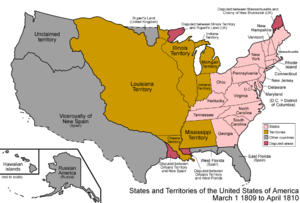
Cette page concerne des événements d'actualité qui se sont produits durant l'année 1809 du calendrier grégorien aux États-Unis.
1ᵉʳ mars, États-Unis :
Cet article retrace la chronologie de l'évolution territoriale des États-Unis. Il liste les modifications géographiques intérieures et extérieures de ce pays.